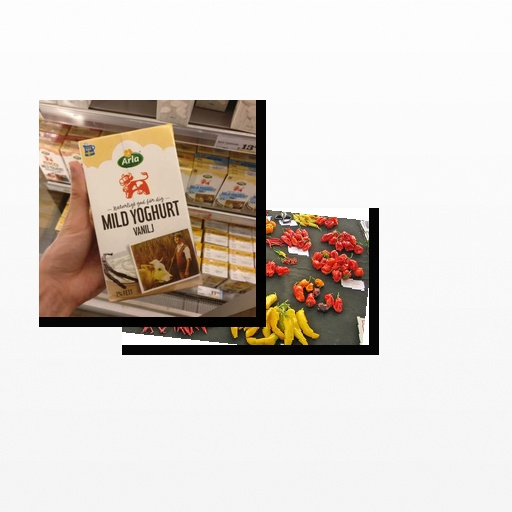
Food items: chili_pepper, vanilla_yoghurt